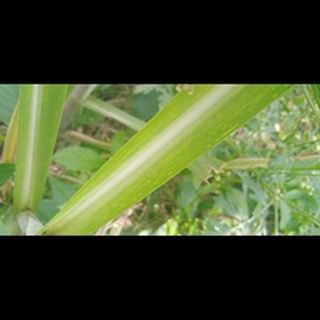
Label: sugarcane_mosaic